Aldus Chapin Higgins House

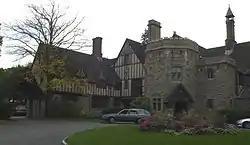

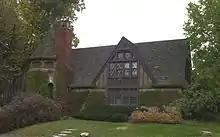

The Aldus Chapin Higgins House is a historic house at 1 John Wing Road, on the campus of the Worcester Polytechnic Institute, in Worcester, Massachusetts. Built in 1921, it is one of the city's finest examples of period Revival architecture, notably including antique elements imported from Europe. The house was listed on the National Register of Historic Places in 1980. It currently houses the college's alumni relations office and is used for special events.